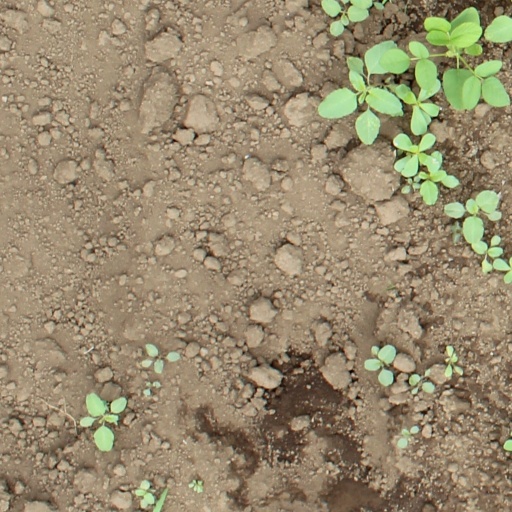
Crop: soybean